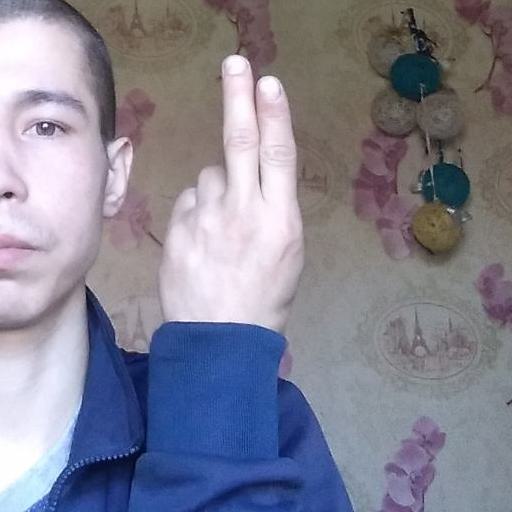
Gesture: two_up_inverted